Pyrometric device

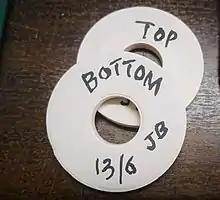
Buller Rings that were placed at top and bottom of a kiln

In 1782, Josiah Wedgwood created an accurately scaled pyrometric device working (see Wedgwood scale for details), with details published in the Philosophical Transactions of the Royal Society of London in 1782 (Vol. LXXII, part 2). This led him to be elected a fellow of the Royal Society.